Mihail Mikov

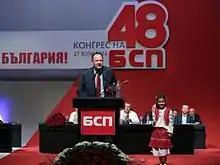
Mihail Mikov, elected Chairman of BSP - July 27, 2014.

Mihail Mikov was elected Chairman of BSP on July 27, 2014, succeeding Sergei Stanishev who lead the socialists for 13 years. He won a run-off against outgoing Economy and Energy Minister Dragomir Stoynev with a final tally of 377-333. There were 16 invalid ballots and 36 delegates decided not to vote.